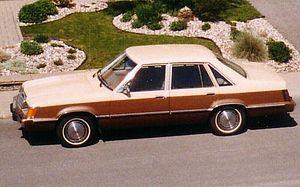
Ford LTD 1984
Le Ford LTD est une automobile qui a été produite en Amérique du Nord, en Australie et au Brésil. Ford utilisa l'insigne LTD de 1965 à 1991 en Amérique du Nord.